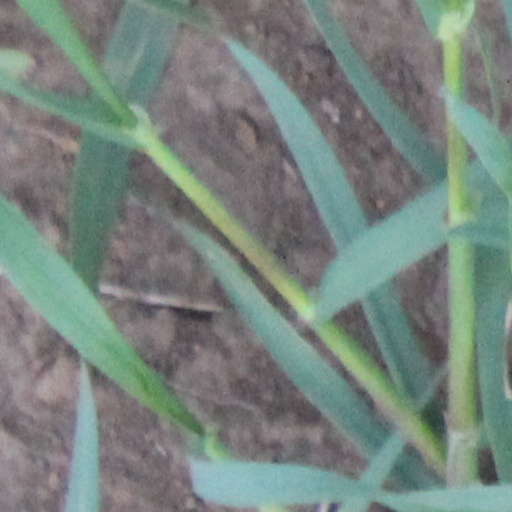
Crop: wheat